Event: Nepal Earthquake
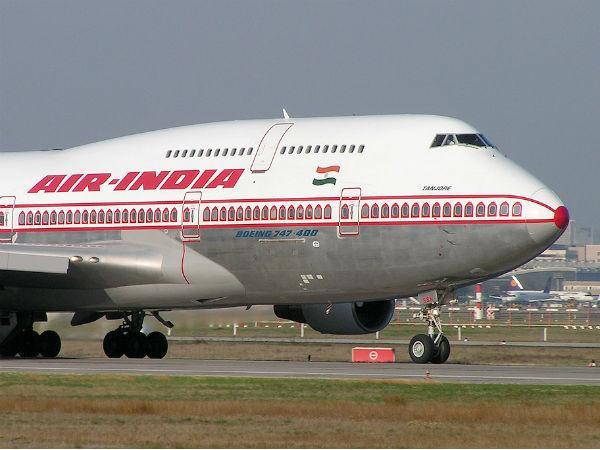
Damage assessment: no_damage